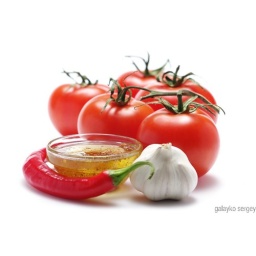
Tomatoes, hot pepper, oil in glass with spice and garlic isolated on a white background. Background blurry.